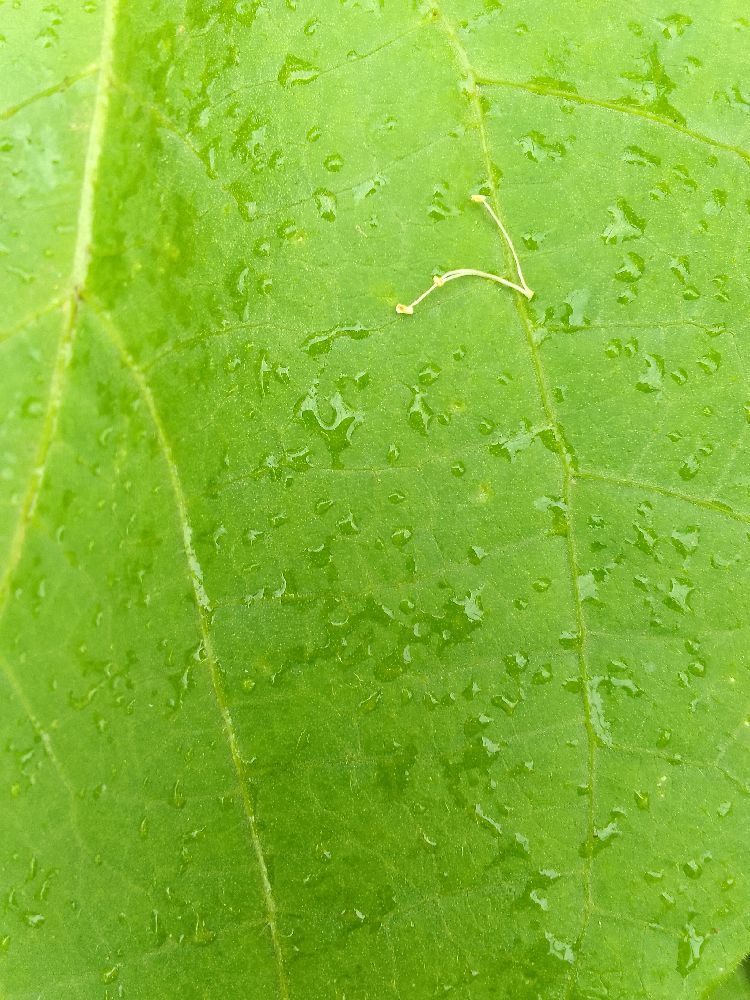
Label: healthy